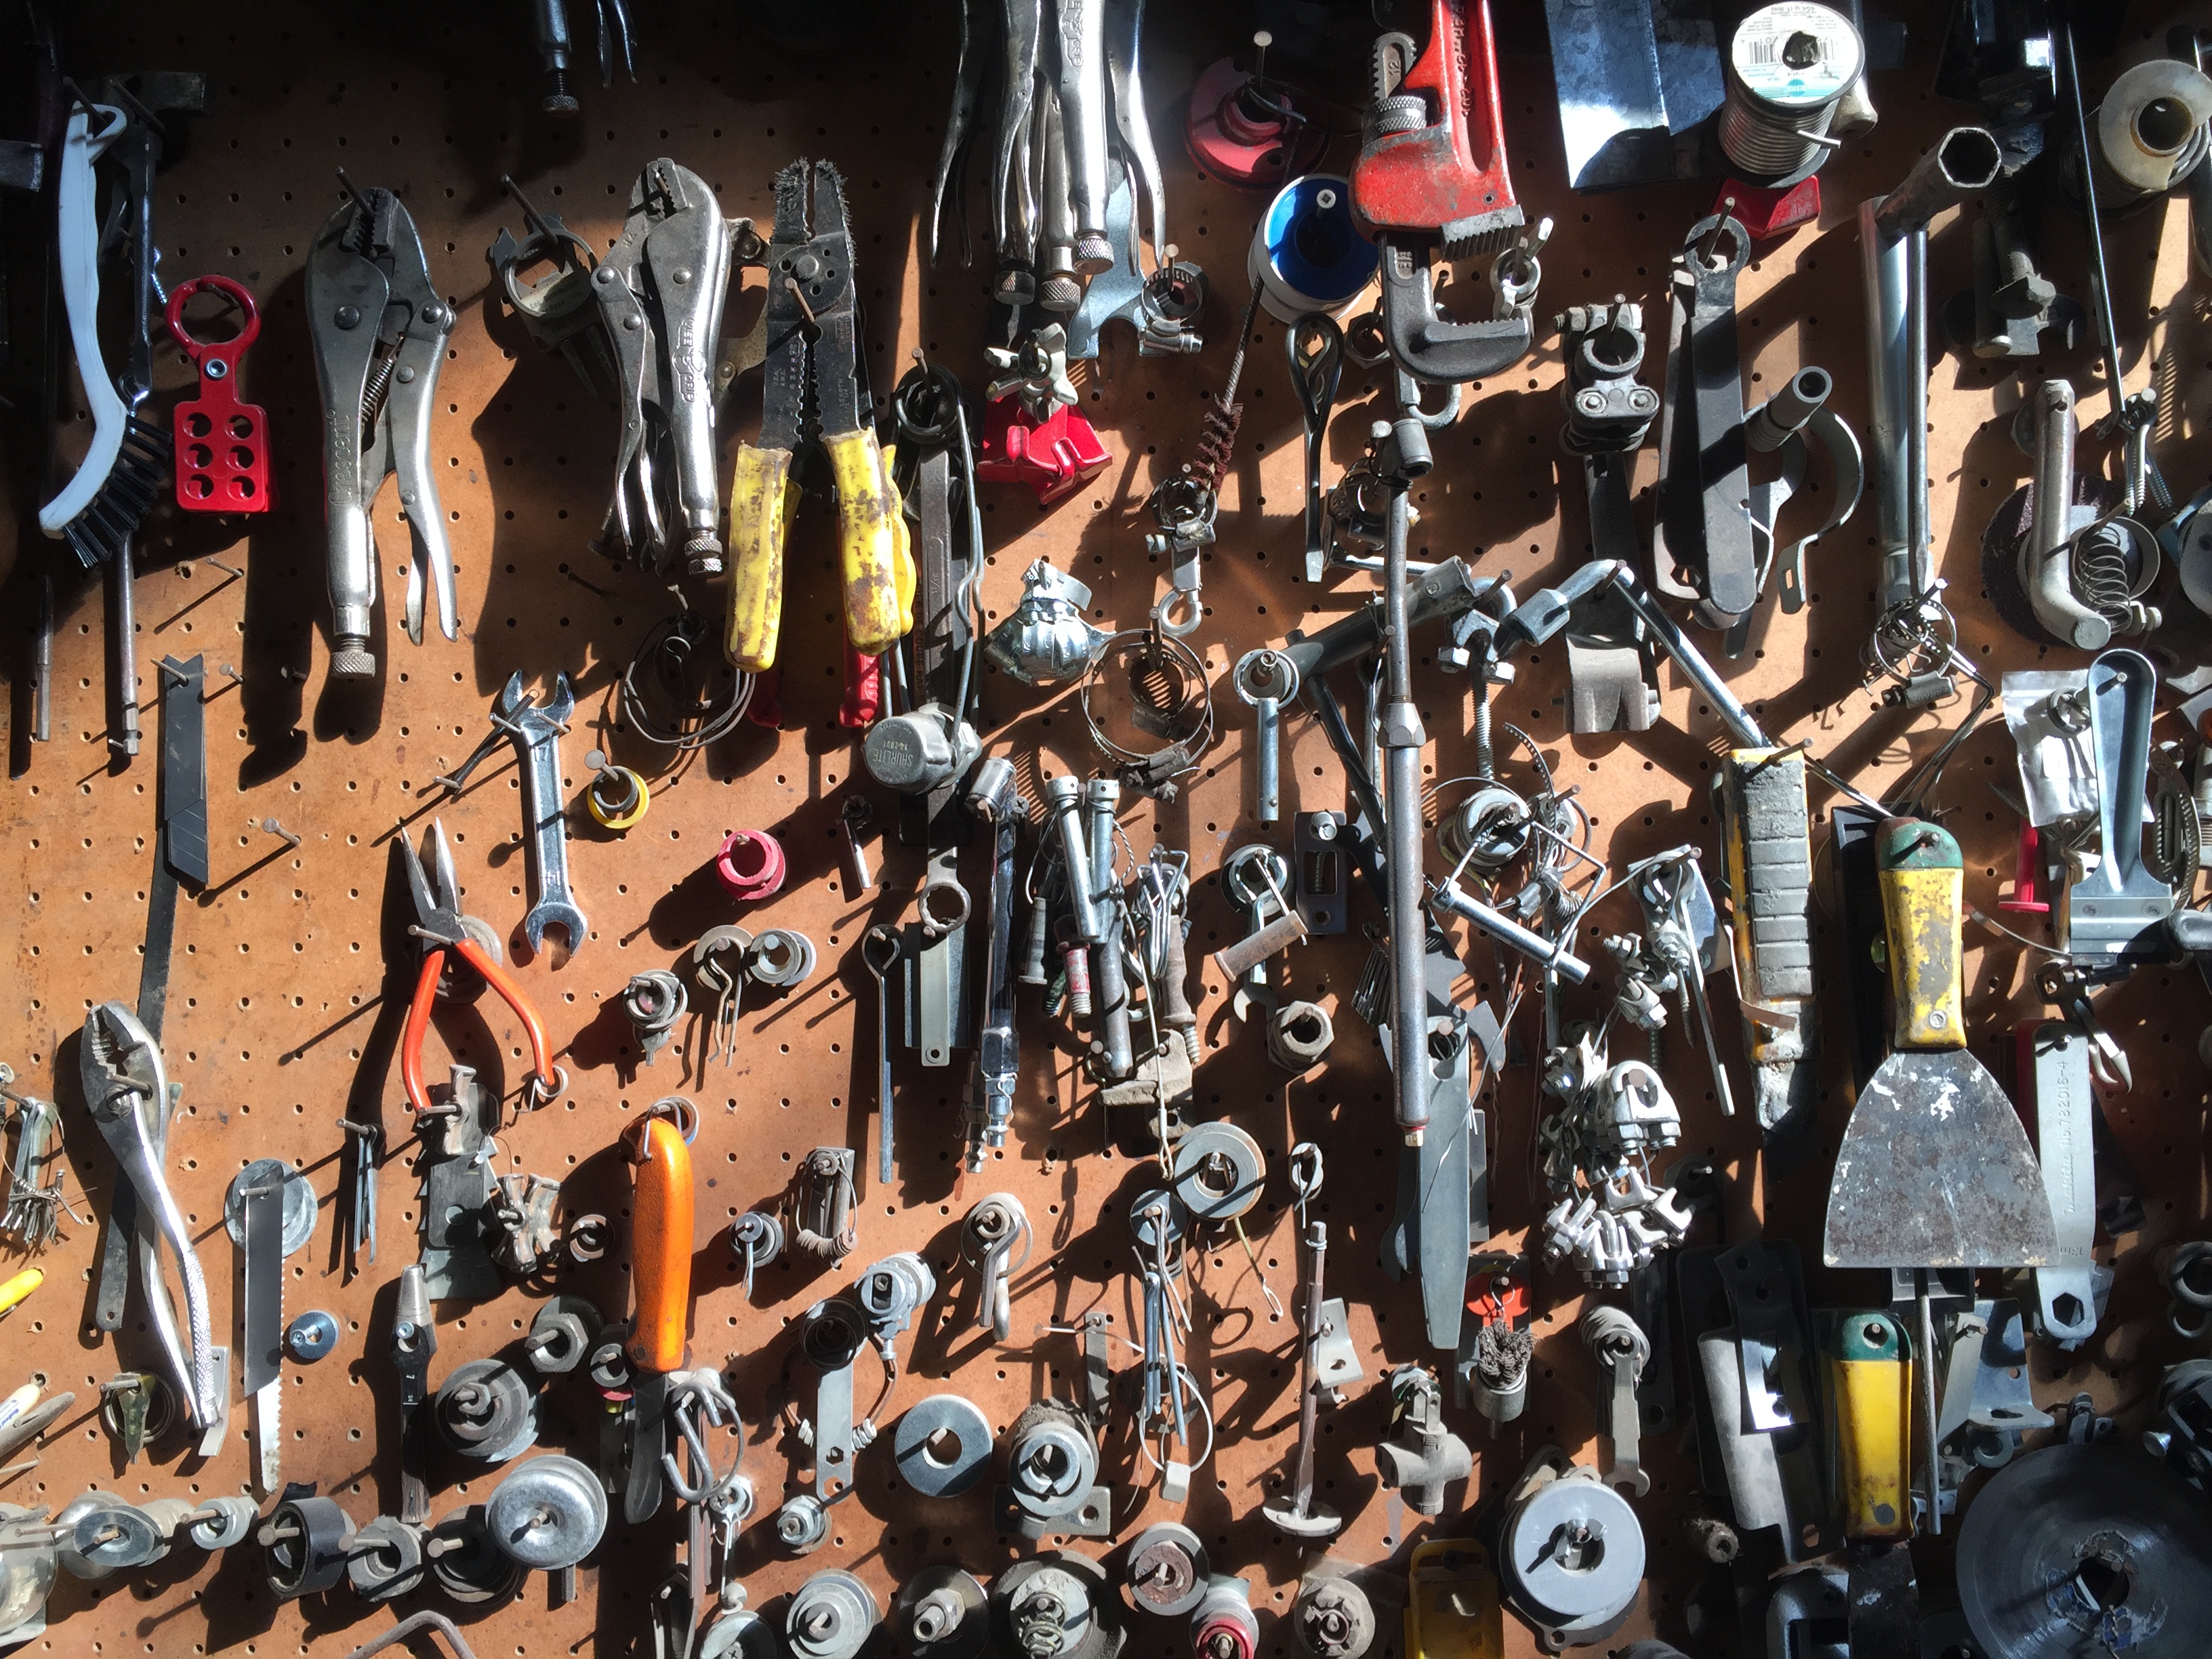
tools, work, workplace, pliers, putty knife, brush, knife, wire, wrench, tape, blade, collection, bottle, alcohol, drinkware, drink, tableware, barware